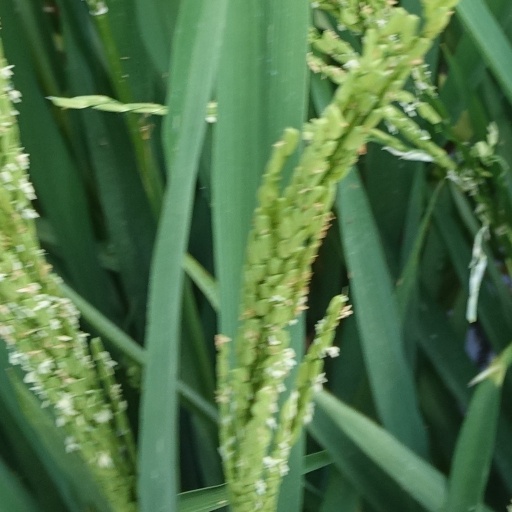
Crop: rice